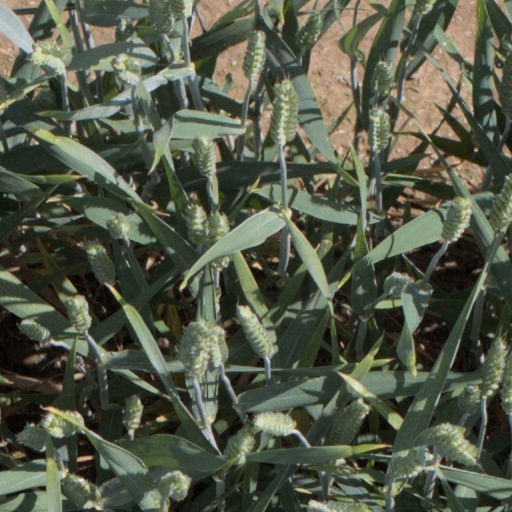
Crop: wheat